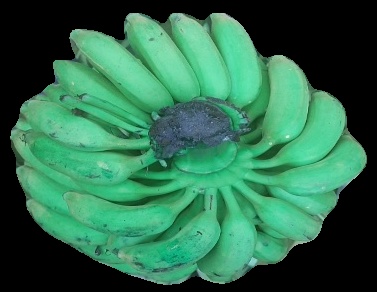
Variety: elakki-bale
Grade: grade1